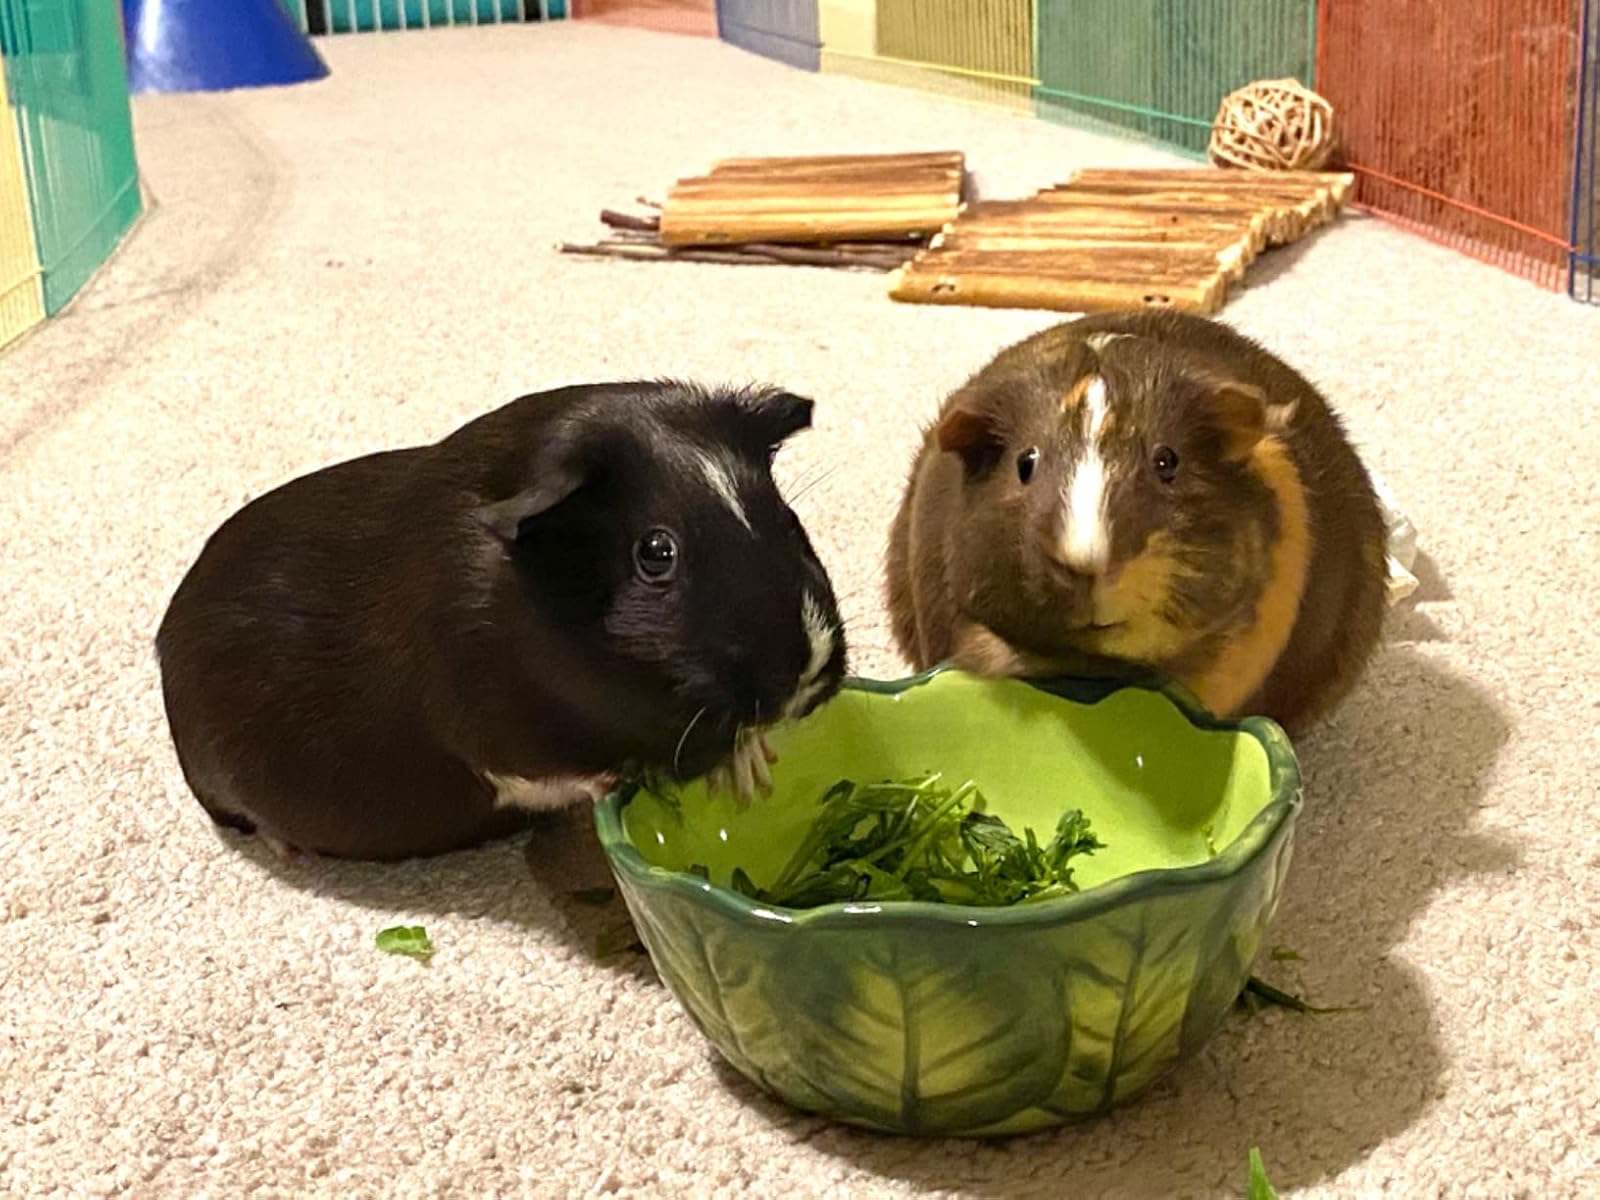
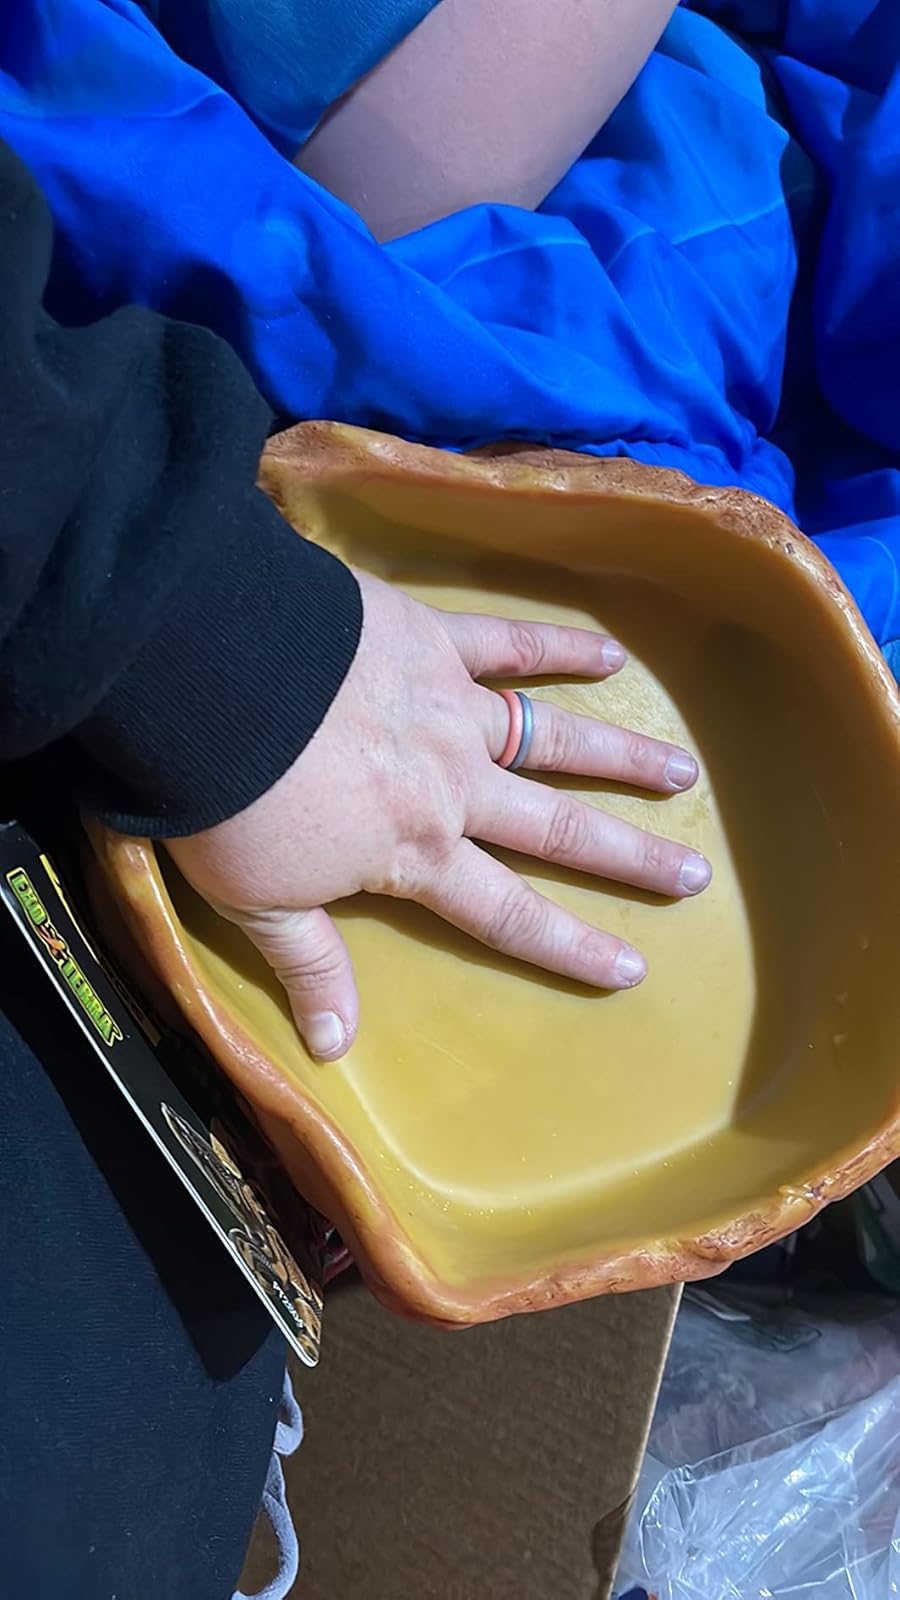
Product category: items_bowl
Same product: no